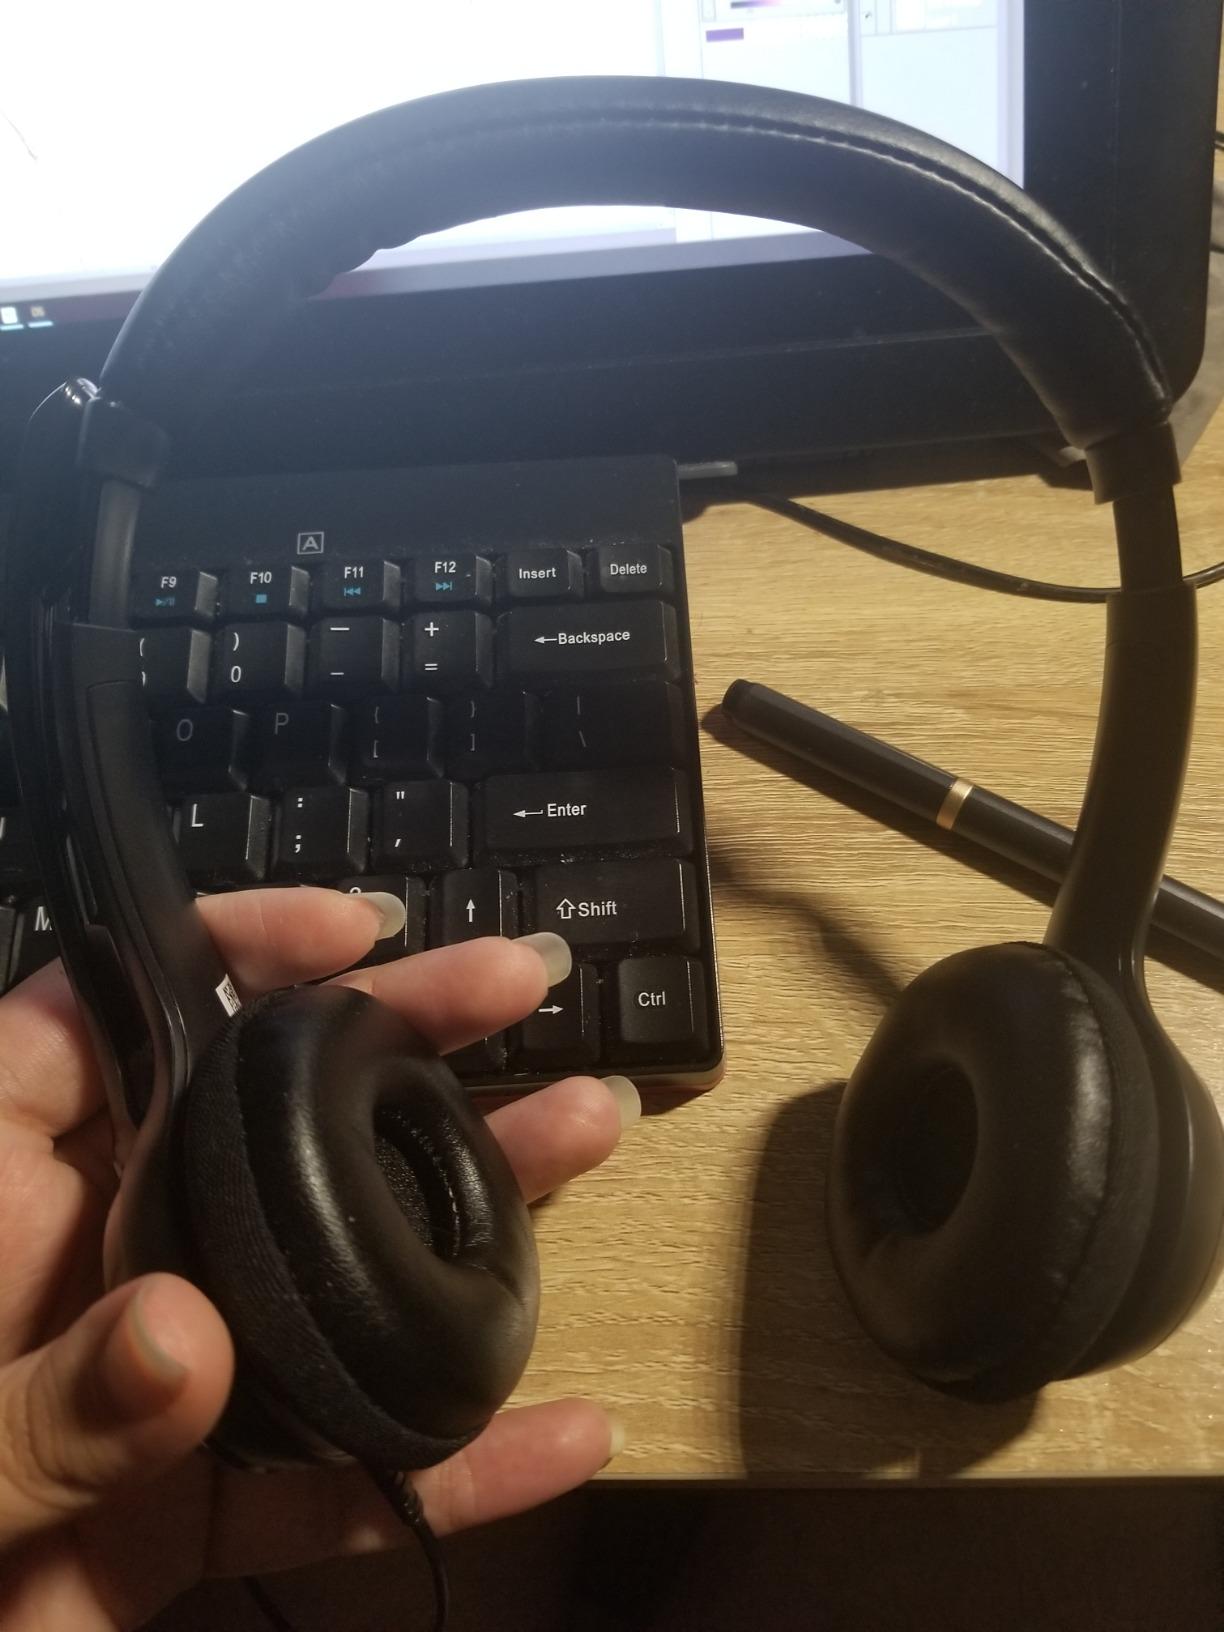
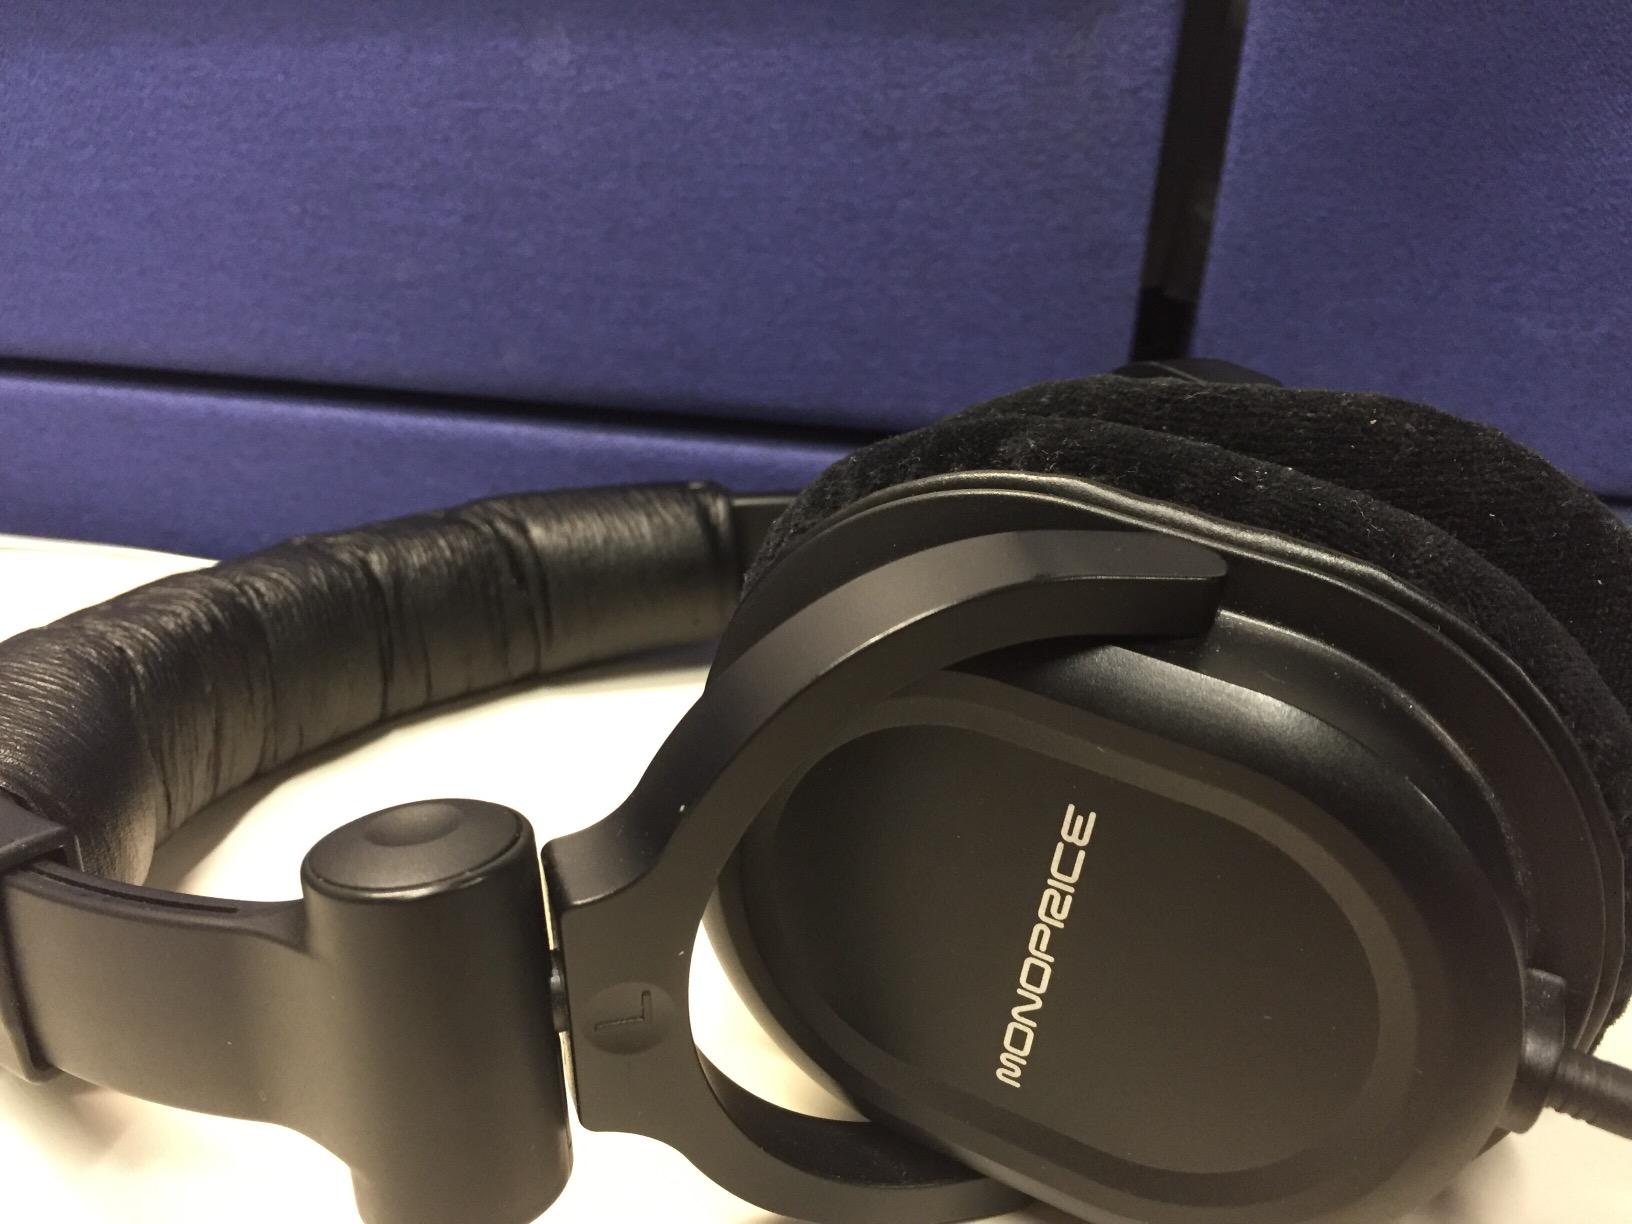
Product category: headphones
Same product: no